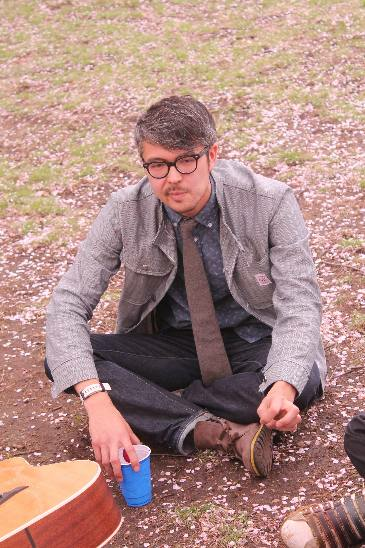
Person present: Yes